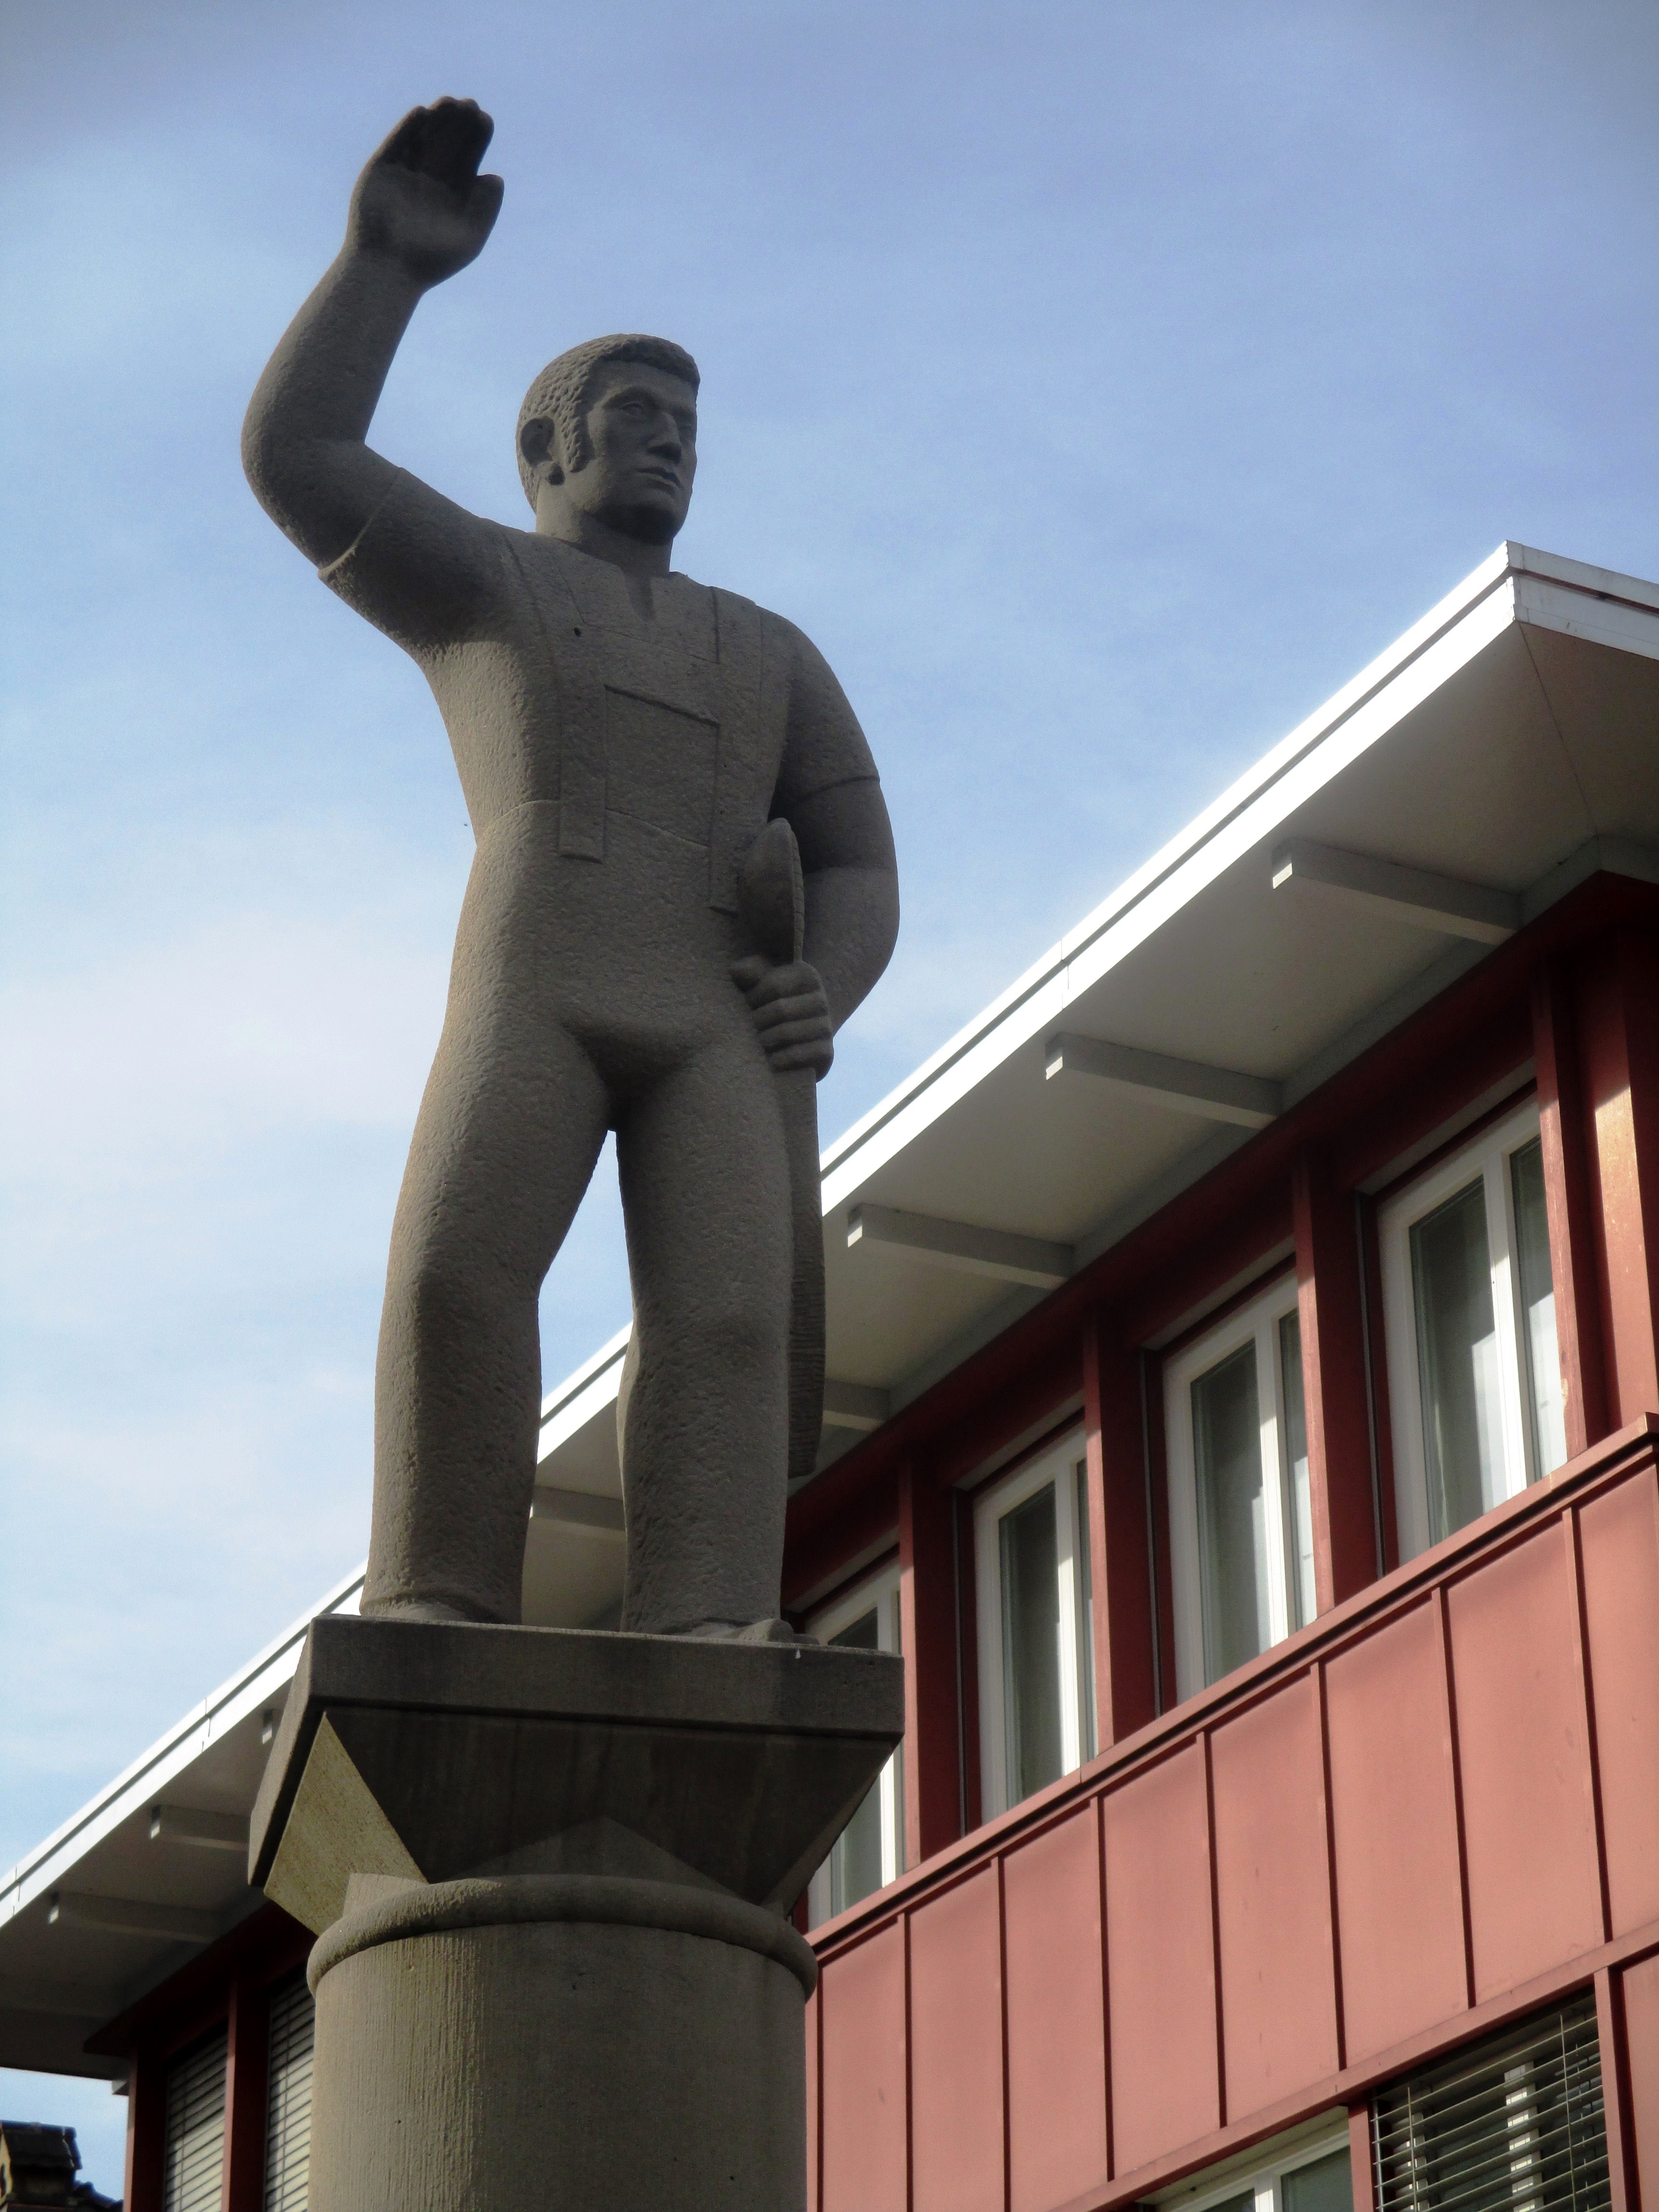
architecture, stone, monument, statue, landmark, facade, sculpture, capital, art, switzerland, town square, appenzell, hystorisch, voters, landsgemeinde in appenzell, canton of appenzell inerrhoden